Crossed Trails

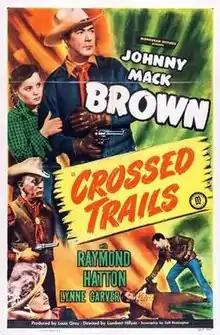
Theatrical release poster

Crossed Trails is a 1948 American Western film directed by Lambert Hillyer and written by Adele Buffington. The film stars Johnny Mack Brown, Raymond Hatton, Lynne Carver, Douglas Evans, Kathy Frye, and Zon Murray. The film was released on April 11, 1948, by Monogram Pictures.